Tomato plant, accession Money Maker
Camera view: tilt-top (135 deg); turntable rotation: 300 degrees
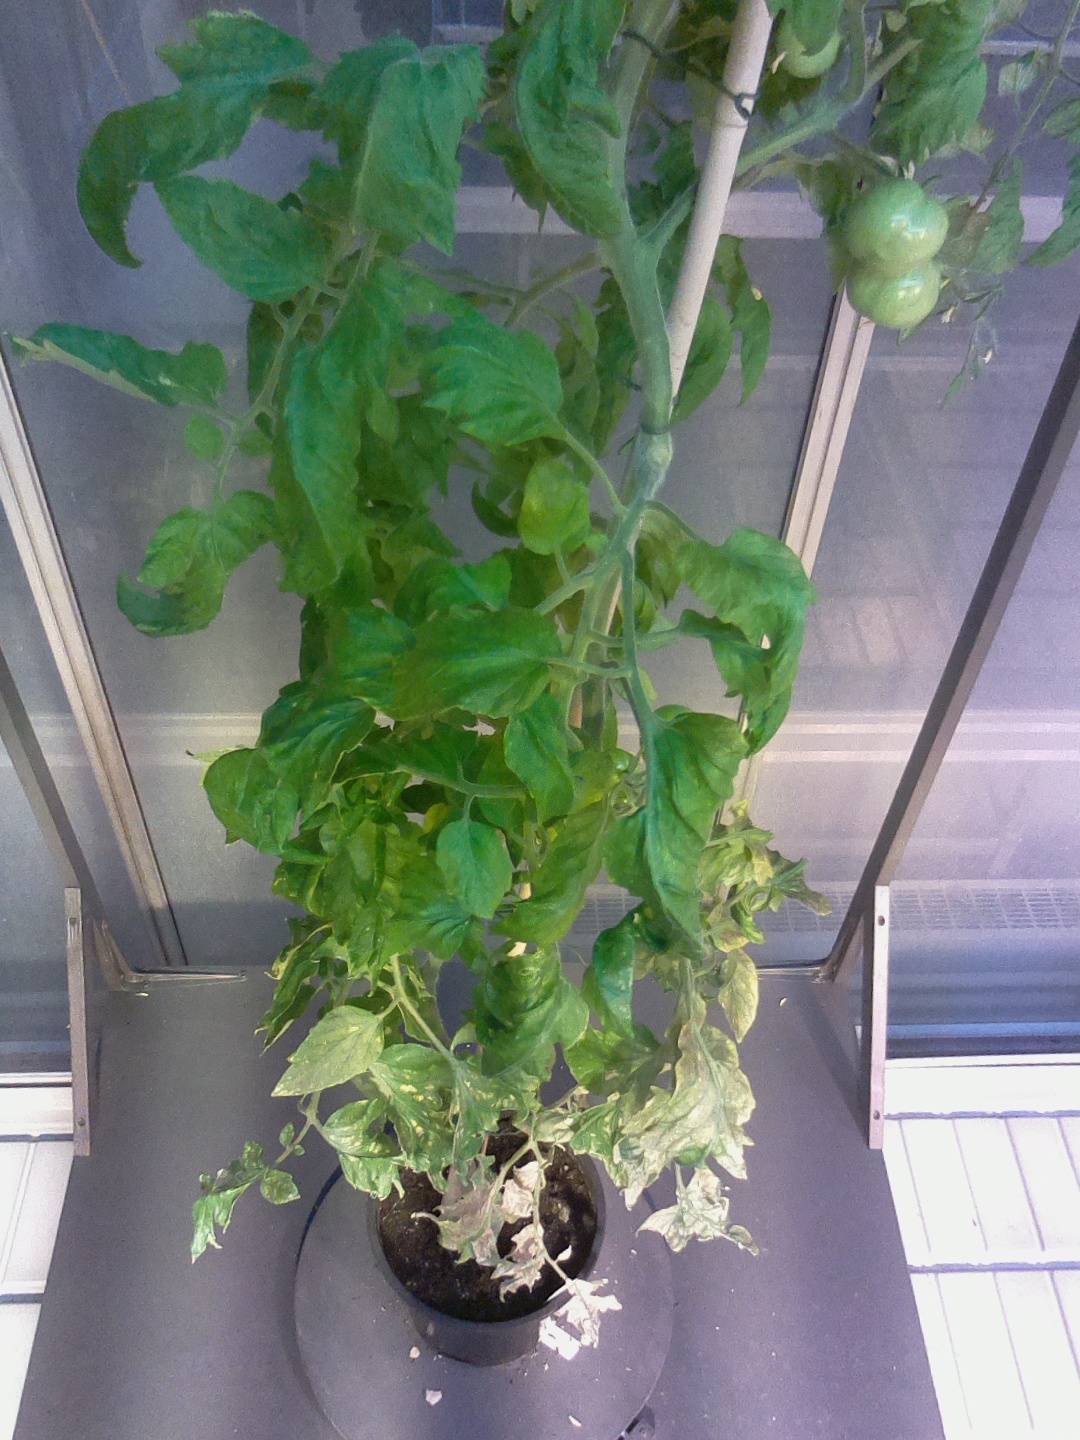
BBCH growth stage 78: 80% -90% of final fruit size